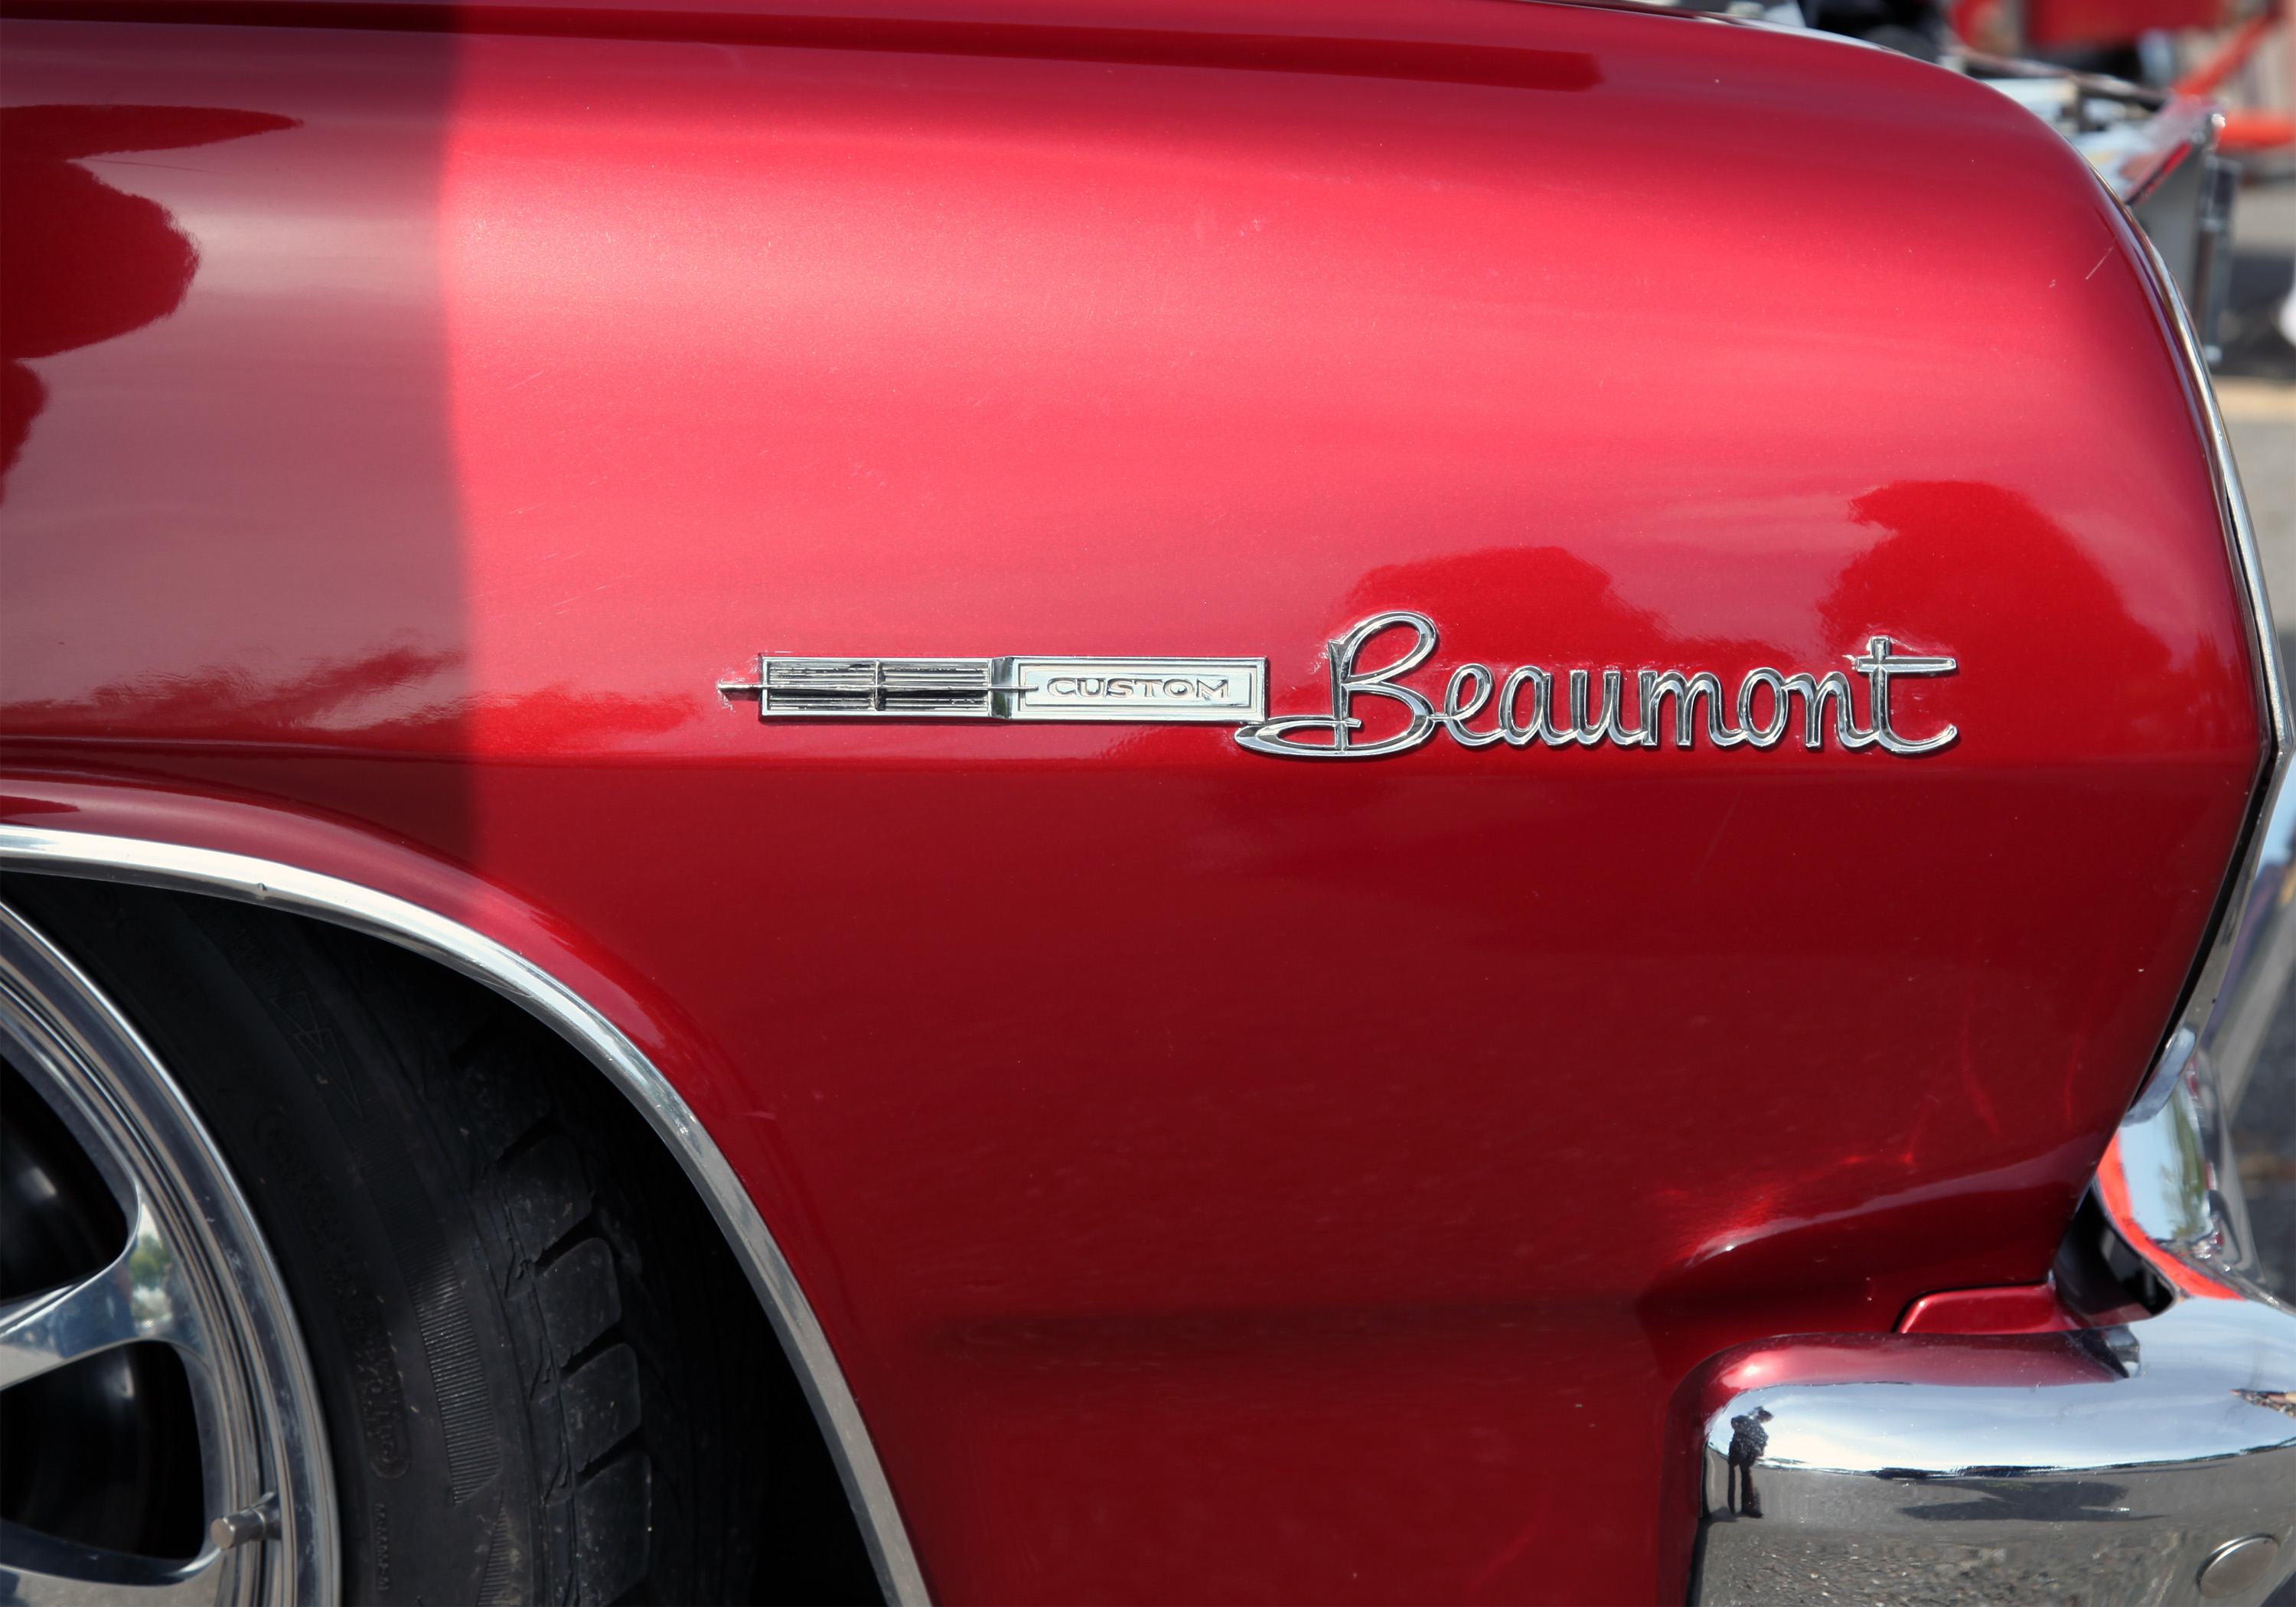
car, wheel, red, vehicle, sports car, bumper, muscle car, canada, rim, canadian, fender, 1960s, generalmotors, gm, auto part, acadian, beaumont, automobile make, automotive exterior, compact car, automotive design, luxury vehicle